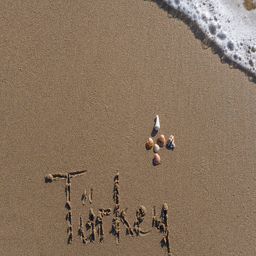
turkey written on the sand